Hydrogen

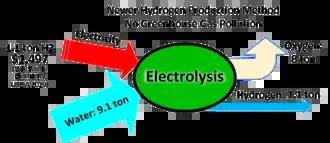
Inputs and outputs of the electrolysis of water production of hydrogen

Hydrogen, as atomic H, is the most abundant chemical element in the universe, making up 75% of normal matter by mass and >90% by number of atoms. In the early universe, the protons formed in the first second after the Big Bang; neutral hydrogen atoms formed about 370,000 years later during the recombination epoch as the universe expanded and plasma had cooled enough for electrons to remain bound to protons.